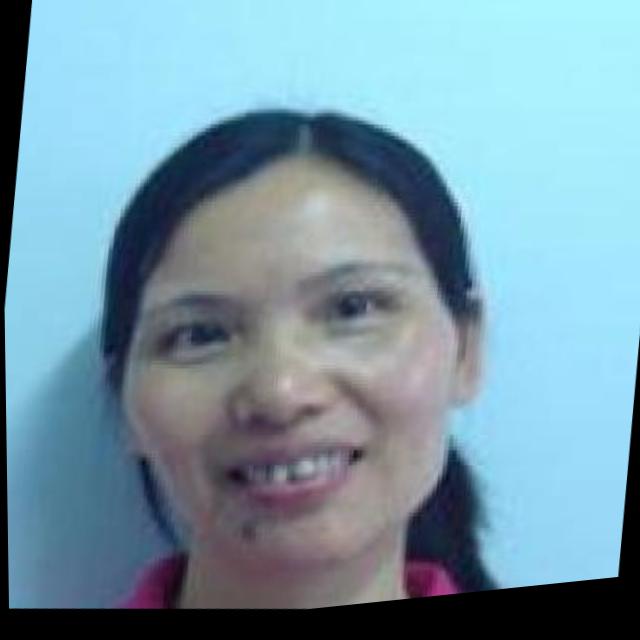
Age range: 45-64